Sapporo Buried Cultural Property Center

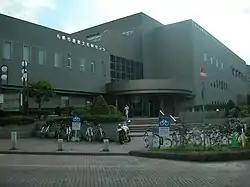

opened in Sapporo, Hokkaidō, Japan in 1991. Its aim is to research, collect, provide expertise on the preservation of, and display the city's buried cultural properties. The collection includes Jōmon artefacts as well as those of the Satsumon culture excavated from the Sapporo City K-446 Site that have been designated a Prefectural Tangible Cultural Property.